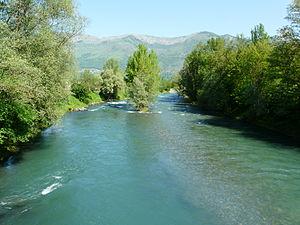
En aval du pont de la route départementale 100, le gave de Pau marque la limite entre Argelès-Gazost (à gauche) et Ayros-Arbouix (à droite),Hautes-Pyrénées, France.
Argelès-Gazost est une commune française située dans le département des Hautes-Pyrénées, dont elle est une sous-préfecture, en région Occitanie. C'est la ville-centre d'une petite agglomération de treize communes et d'environ 7 000 habitants, l'unité urbaine d'Argelès-Gazost.